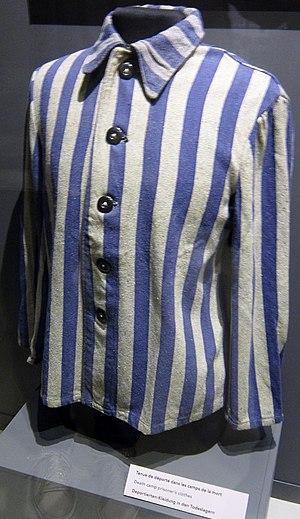
Tenue de déportés dans les camps de concentration (Musée Mémoires 39-45 à Plougonvelin).
Les camps de concentration nazis sont des centres de détention de grande taille créés par le Troisième Reich à partir de 1933 et jusqu'à la fin de la Seconde Guerre mondiale, pour interner, exploiter la force de travail et tuer des opposants politiques, des résidents d'un pays conquis, des groupes ethniques ou religieux spécifiques, etc. Ce sont les détenus qui sont forcés de construire ces camps, les victimes travaillant dans des conditions inhumaines, y laissant souvent leur vie.